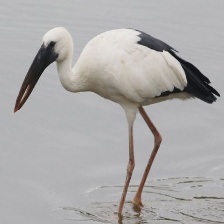
Species: ASIAN OPENBILL STORK
Scientific name: ANASTOMUS OSCITANS
ImageNet parent category: white_stork